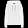
Label: Pullover